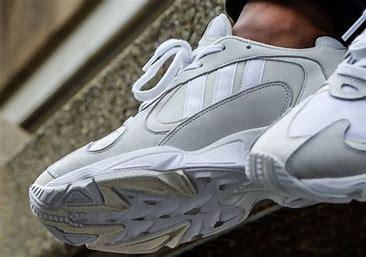
Brand: Adidas
Model: Yung 1